UNIDROIT

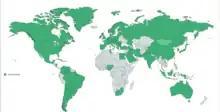
""

Ecuador was a member State of UNIDROIT from 1940 to 1964; Lebanon was a member State of UNIDROIT from 1958 to 1964 and Senegal was a member State from 1991 to 1997. Countries which have ceased to exist are former member states: Czechoslovakia, East Germany, United Arab Republic, and Yugoslavia.